Fred Cone (American football)

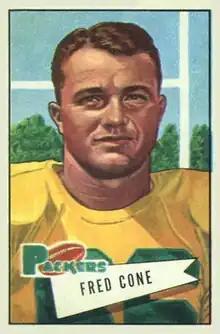
Cone on a 1952 Bowman football card

Fred Cone (June 21, 1926 – December 31, 2021) was an American professional football player who was a fullback and placekicker in the National Football League (NFL) for the Green Bay Packers and Dallas Cowboys. He played college football for the Clemson Tigers. He was inducted into the Green Bay Packers Hall of Fame.